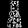
Label: Dress